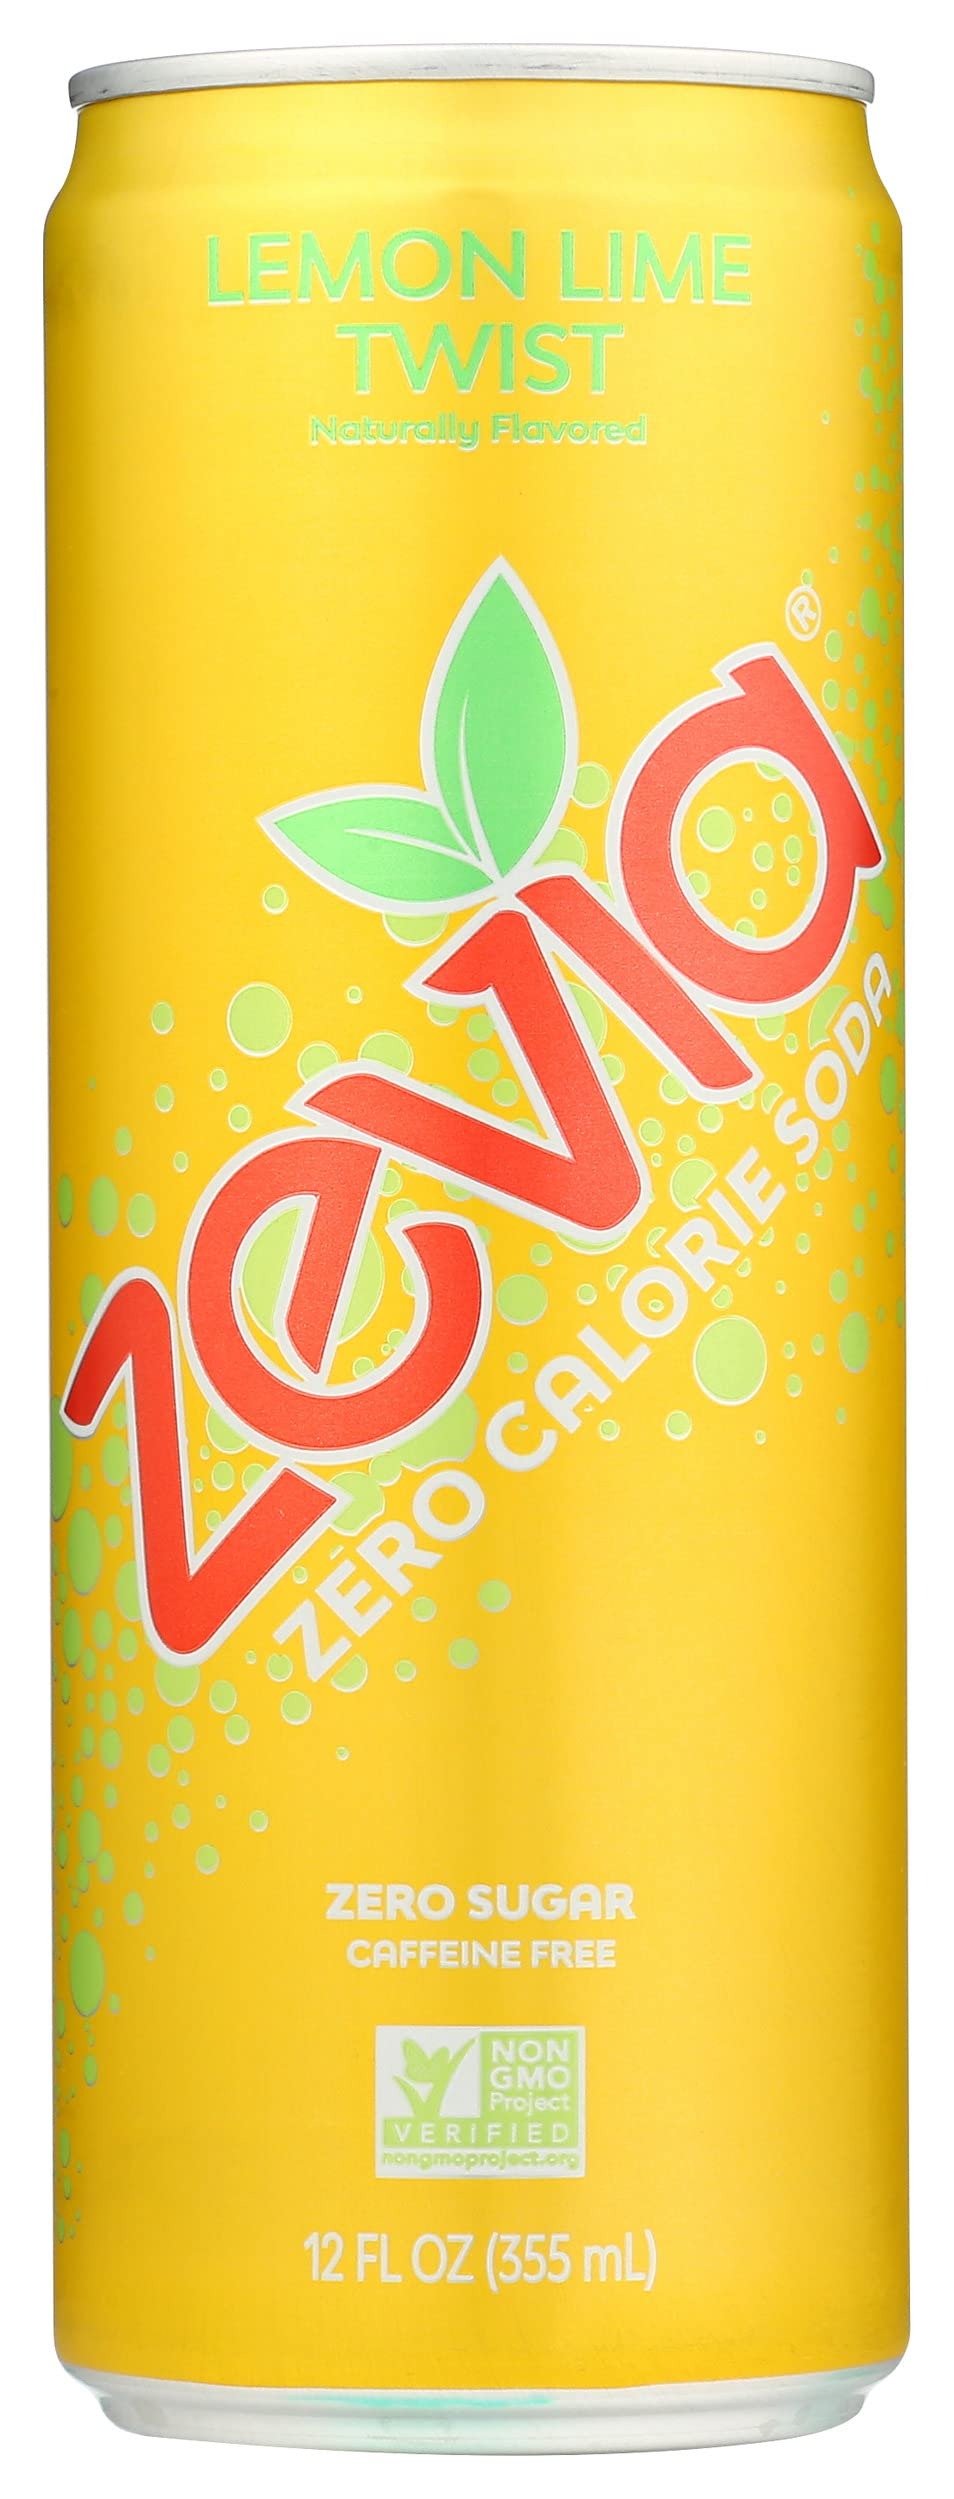
Item Name: Zevia Zero Calorie Soda, Lemon Lime Twist, Non-GMO, 12 Fl Oz (Pack of 12)
Bullet Point: Zevia Zero Calorie Soda, Lemon Lime Twist, Non-GMO, 12 Fl Oz (Pack of 12)
Value: 144.0
Unit: Fl Oz

Price: 29